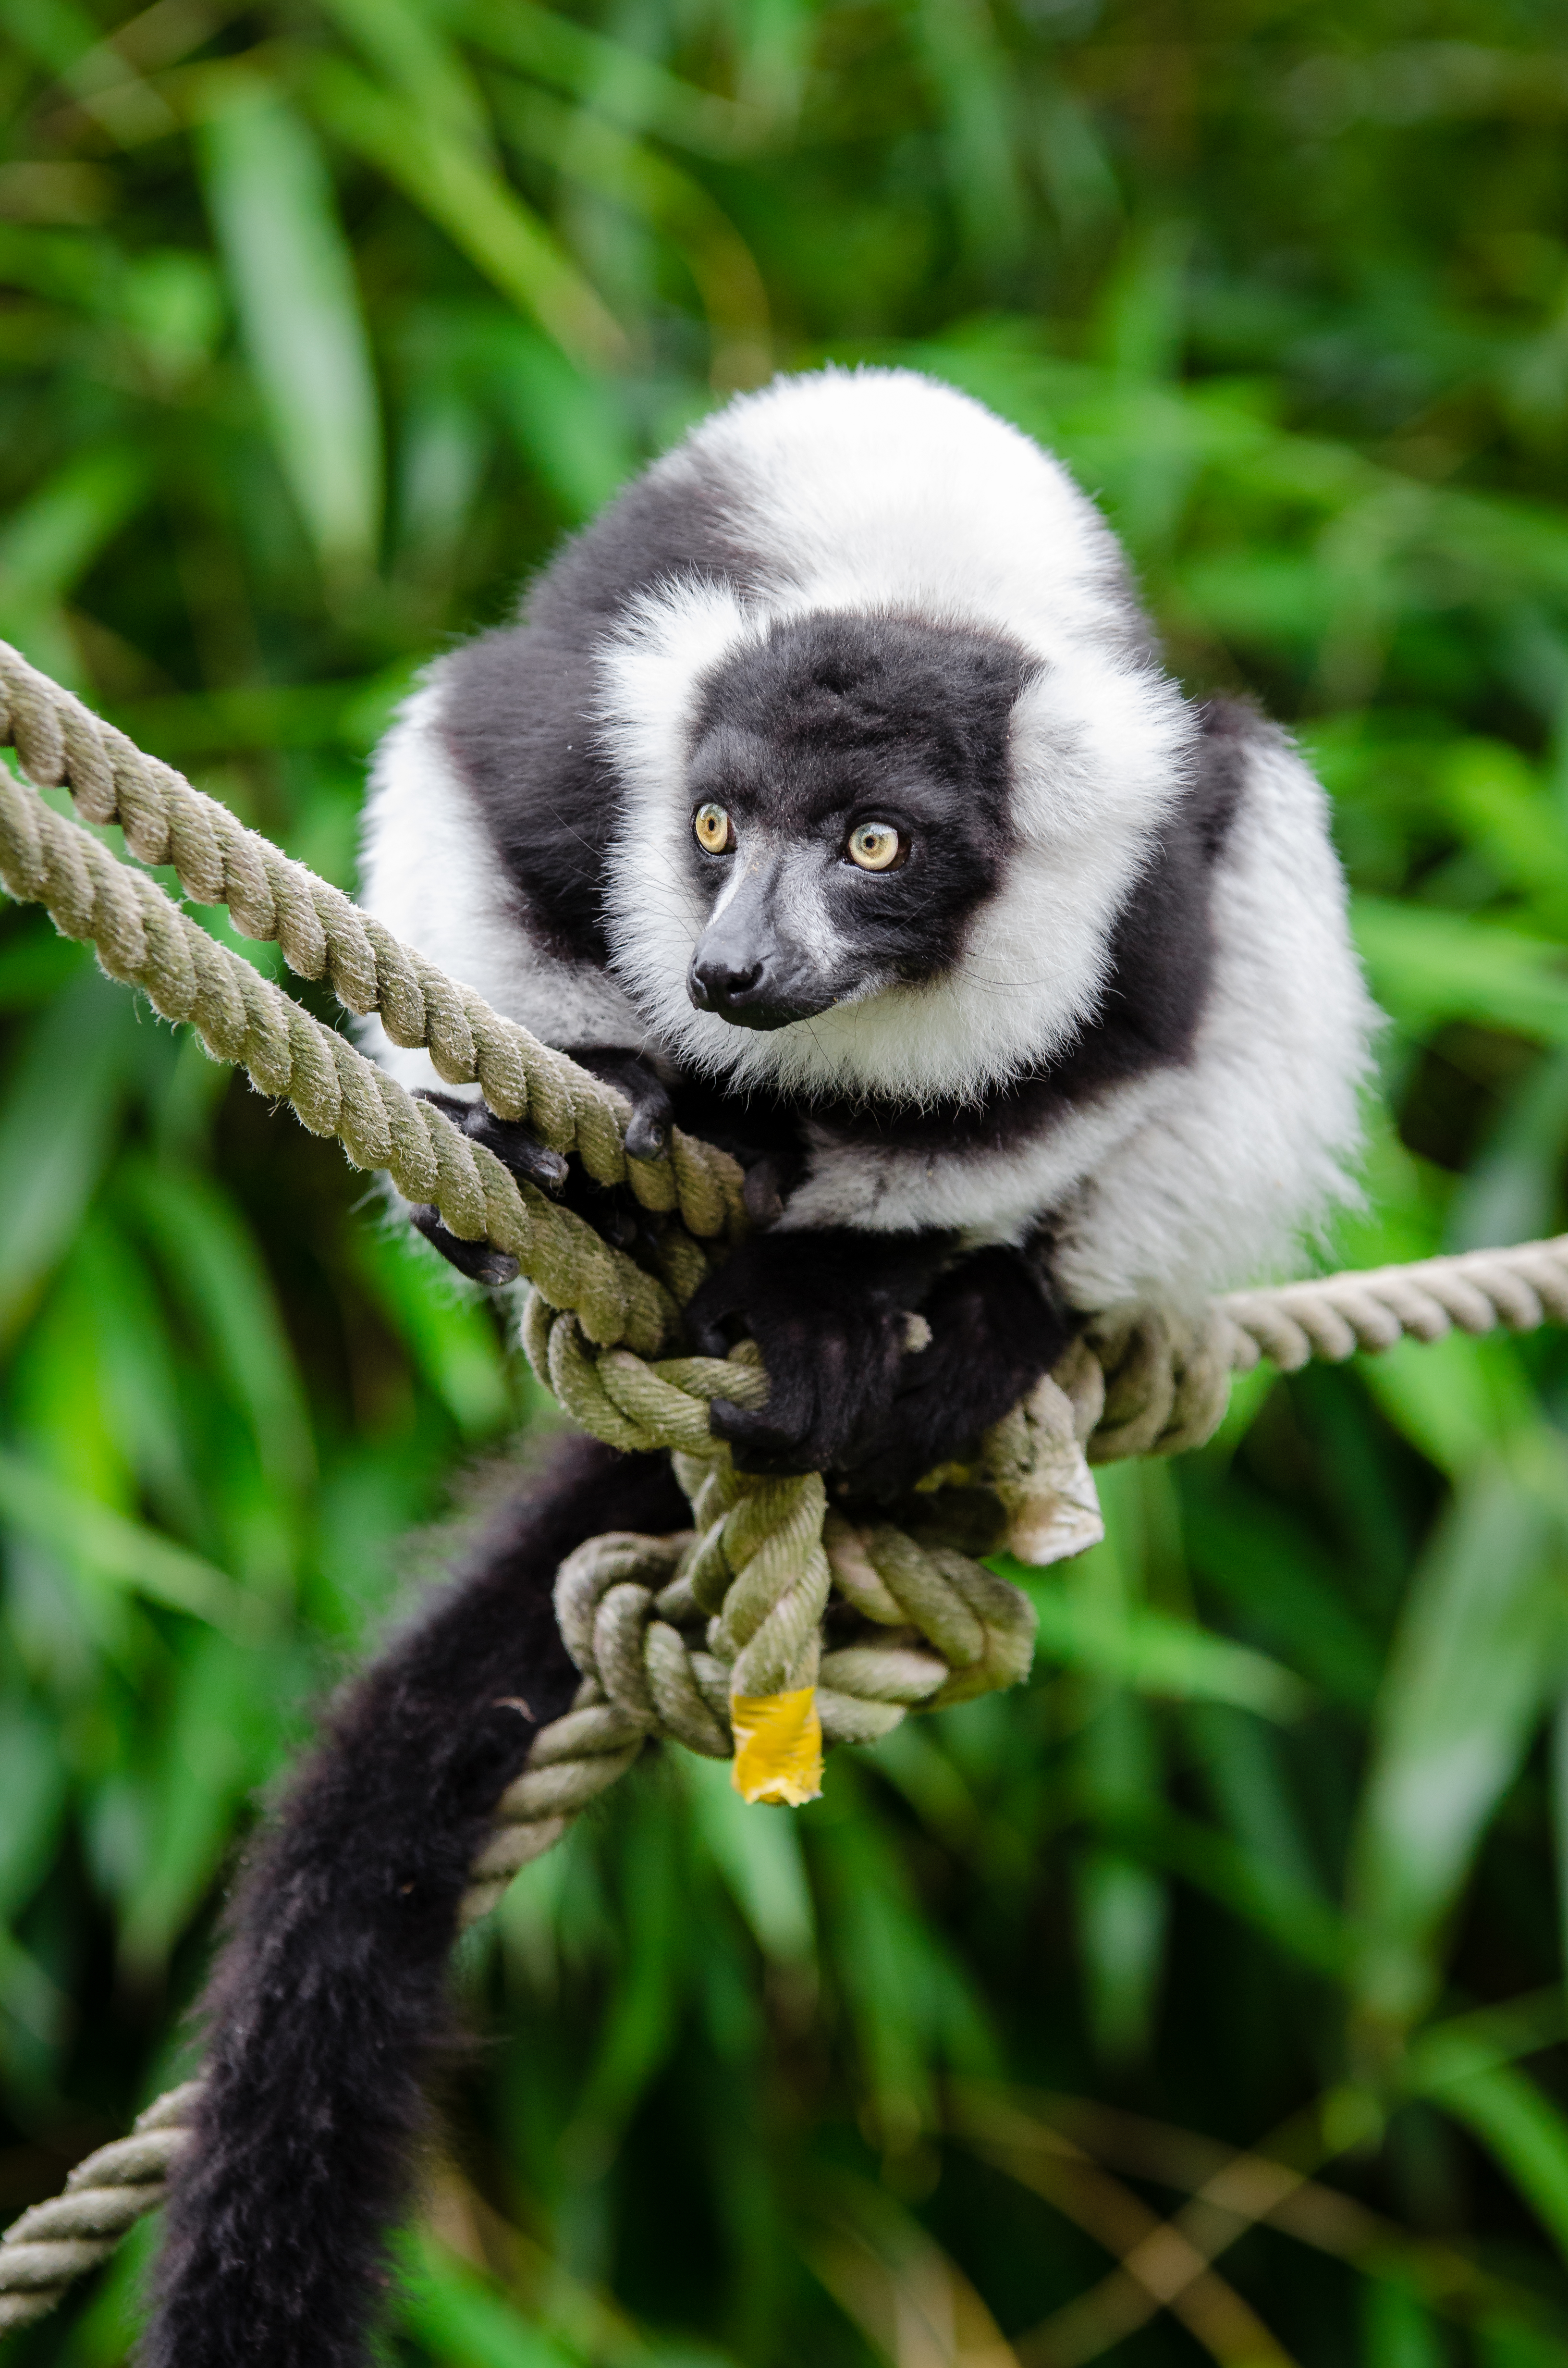
nature, branch, animal, wildlife, zoo, beak, mammal, fauna, primate, gibbon, madagascar, vertebrate, lemur, new world monkey